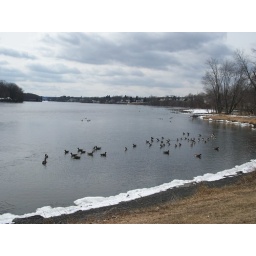
A good sized Flock of Geese sitting on the shore of the Hudson river in Stillwater, NY